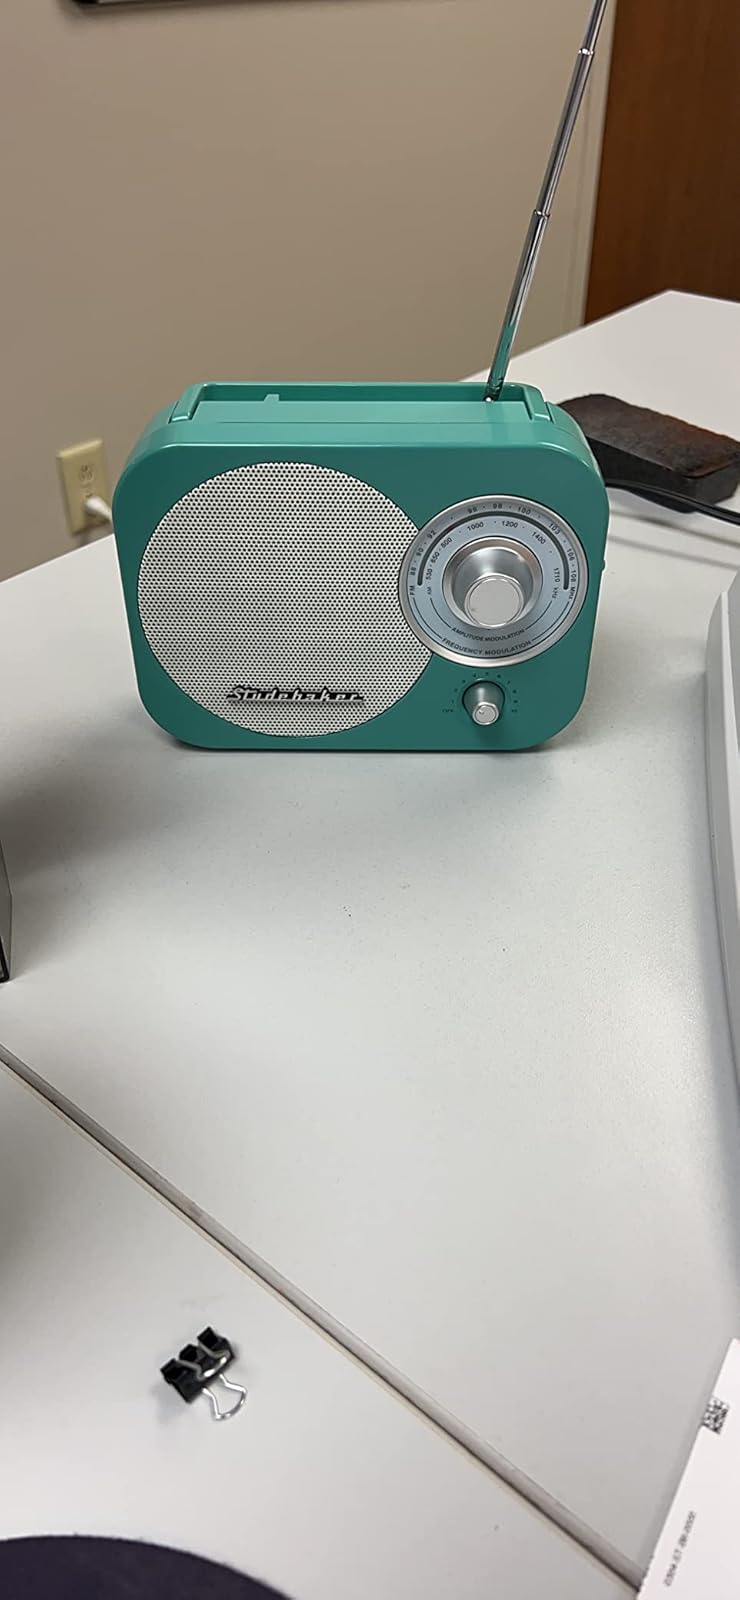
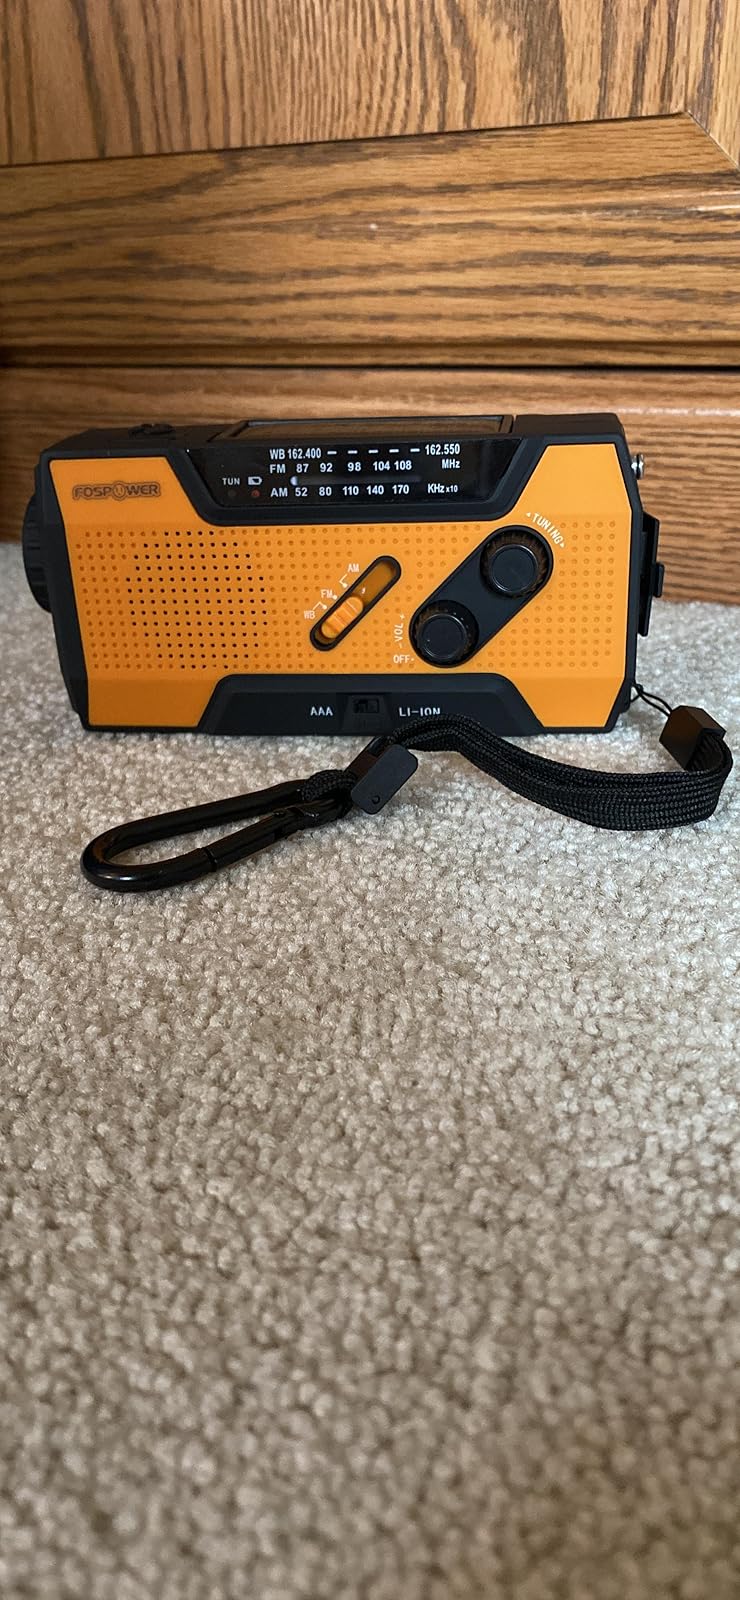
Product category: radio
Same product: no